Vellore

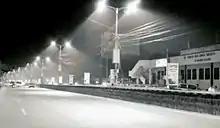
Night view of Vellore

Vellore Fort is important to Vellore's history. Due to a lack of historical records, it is not known exactly when the fort was constructed, but estimates based on stone inscriptions suggests that the fort was most likely built during the rule of Chinna Bommi Nayak between 1526 and 1595. The fort is a good example of Tamil Nadu military architecture, while the Jalakandeswarar Temple within the fort represents Vijayanagara architecture.